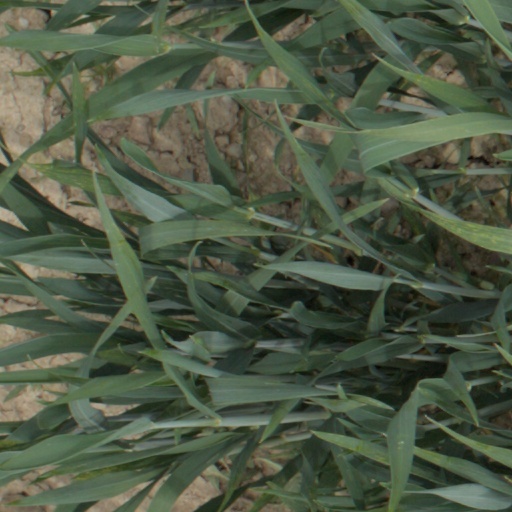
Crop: wheat